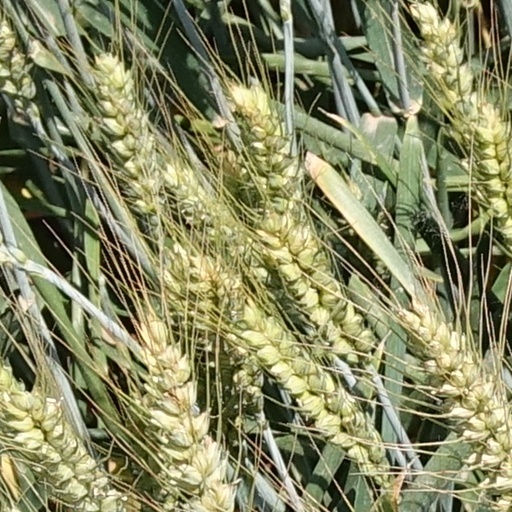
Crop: wheat